Franco-Persian alliance

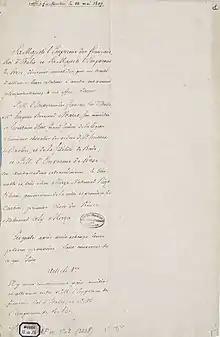
The Treaty of Finckenstein between Persia and France, ratified 10 May 1807.

Following the visit of the Iran Envoy Mirza Mohammad-Reza Qazvini to Napoleon, the Treaty of Finckenstein formalized the alliance on 4 May 1807, in which France supported Persia's claim to Georgia, promising to act so that Russia would surrender the territory. In exchange, Persia was to fight Great Britain, and to allow France to cross the Persian territory to reach India.